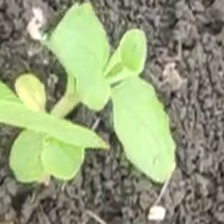
Weed species: Kena_(Commplina_benghalensio)